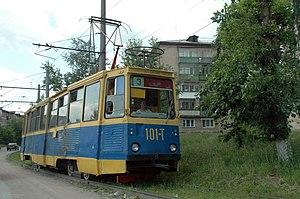
Le tramway de Zlatooust est le réseau de tramways de la ville de Zlatooust, dans l'oblast de Tcheliabinsk, en Russie. Le réseau est composé de trois lignes, totalisant 49,3 kilomètres de voies. Il a été officiellement mis en service le 25 décembre 1934.